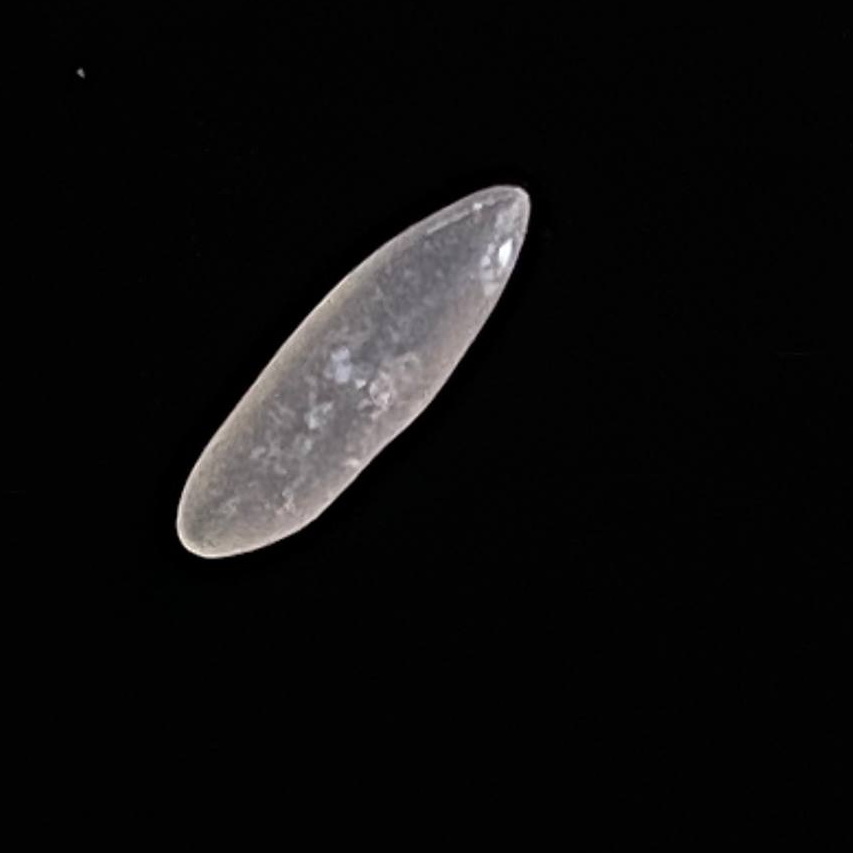
Rice variety: BR29